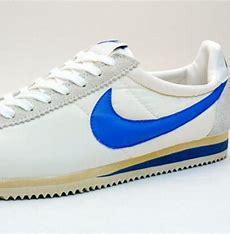
Brand: Nike
Model: Classic Cortez Nylon